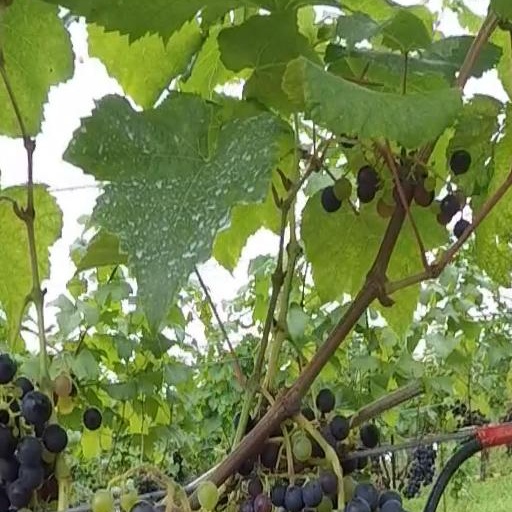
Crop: grape